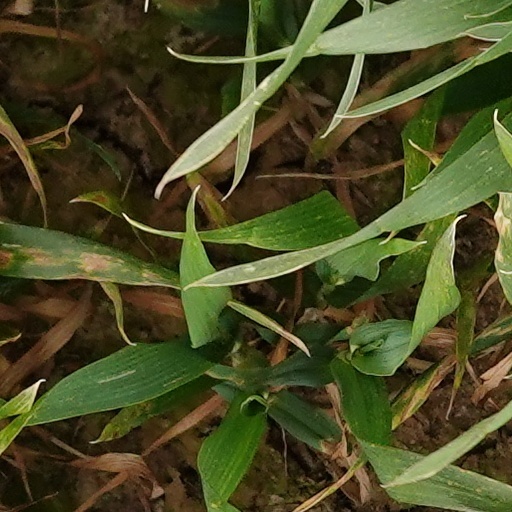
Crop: wheat